Amalia Ferraris

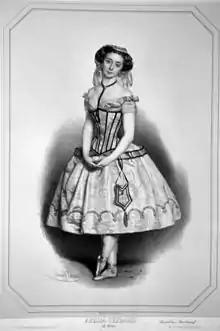
Amalia Ferraris, lithograph by Eduard Kaiser, 1852

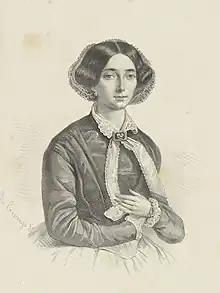
Amalia Ferraris, 1852

Amalia Ferraris (1828 in Voghera – 8 February 1904, in Florence) was an Italian dancer.